Hajji Ebrahim Shirazi

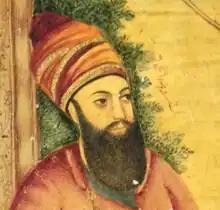
Hajji Ebrahim Shirazi, late 18th century

Hajji Ebrahim Shirazi (1745–1801), also known by his honorific title E'temad ol-Dowleh, was an Iranian statesman who served as the "kalantar" (lord mayor) of the city of Shiraz during the late Zand era and later as the first grand vizier of Qajar Iran.